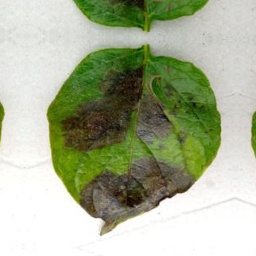
Etiqueta: Late Blight